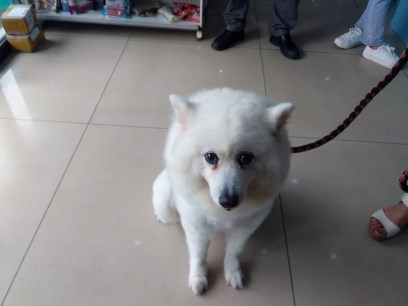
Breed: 2192-n000088-Samoyed